Our Lady of Perpetual Help

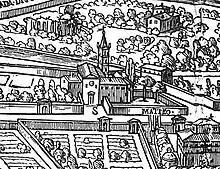
The Augustinian Church of Saint Matthew in Via Merulana. Woodcut by Roman artisan Giovanni Maggi (1566—1630). "The Maps of Rome", 1 January 1625.

The Congregation of the Most Holy Redeemer maintain a robust account of the icon and its passage from the private hands of a merchant family in Rome to its final and current location at Sant'Alfonso di Liguori, on the Esquiline Hill in Rome. The accounting includes the story of a merchant who secured the icon from Crete, and brought it to his family's home in Rome, during the late 15th century. The story includes a passage of a young member of the family, the six-year-old daughter of the merchant, who was visited by the Virgin Mary in a dream. Part of the accounting includes the following passage: